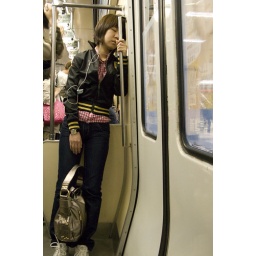
the girl maybe so tired. sleep in the train and with her ipod shuffle.